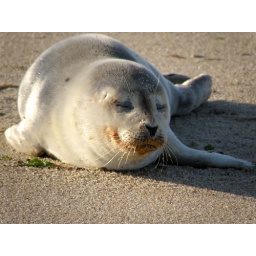
This baby came up on the beach to rest at night and was in no hurry to back in the water in the morning.